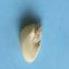
Maize quality: Good